Elegy for Kosovo

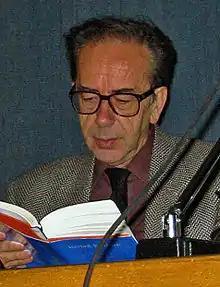
Ismail Kadare

In 1389, the Ottoman army invaded Kosovo, in the Battle of Kosovo. The battle pitted the Ottoman army, under the leadership of Sultan Murad I, against an assortment of Serbian soldiers, led by the Serbian Prince Lazar. Within two days, the Ottomans had defeated the Balkans and taken Kosovo. The battle has often been used to promote Serbian and Albanian nationalism, most famously by Slobodan Milošević and Ramush Haradinaj.